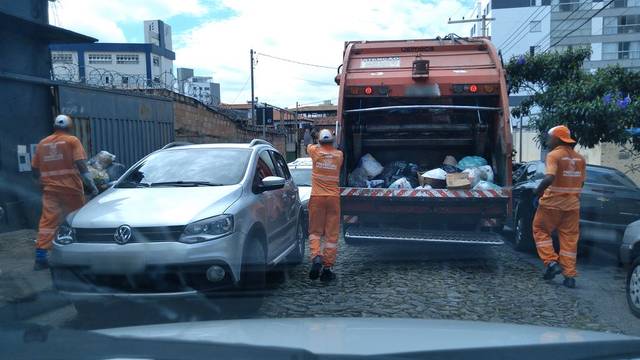
Region: Brazil
Coordinates: -19.878, -43.91